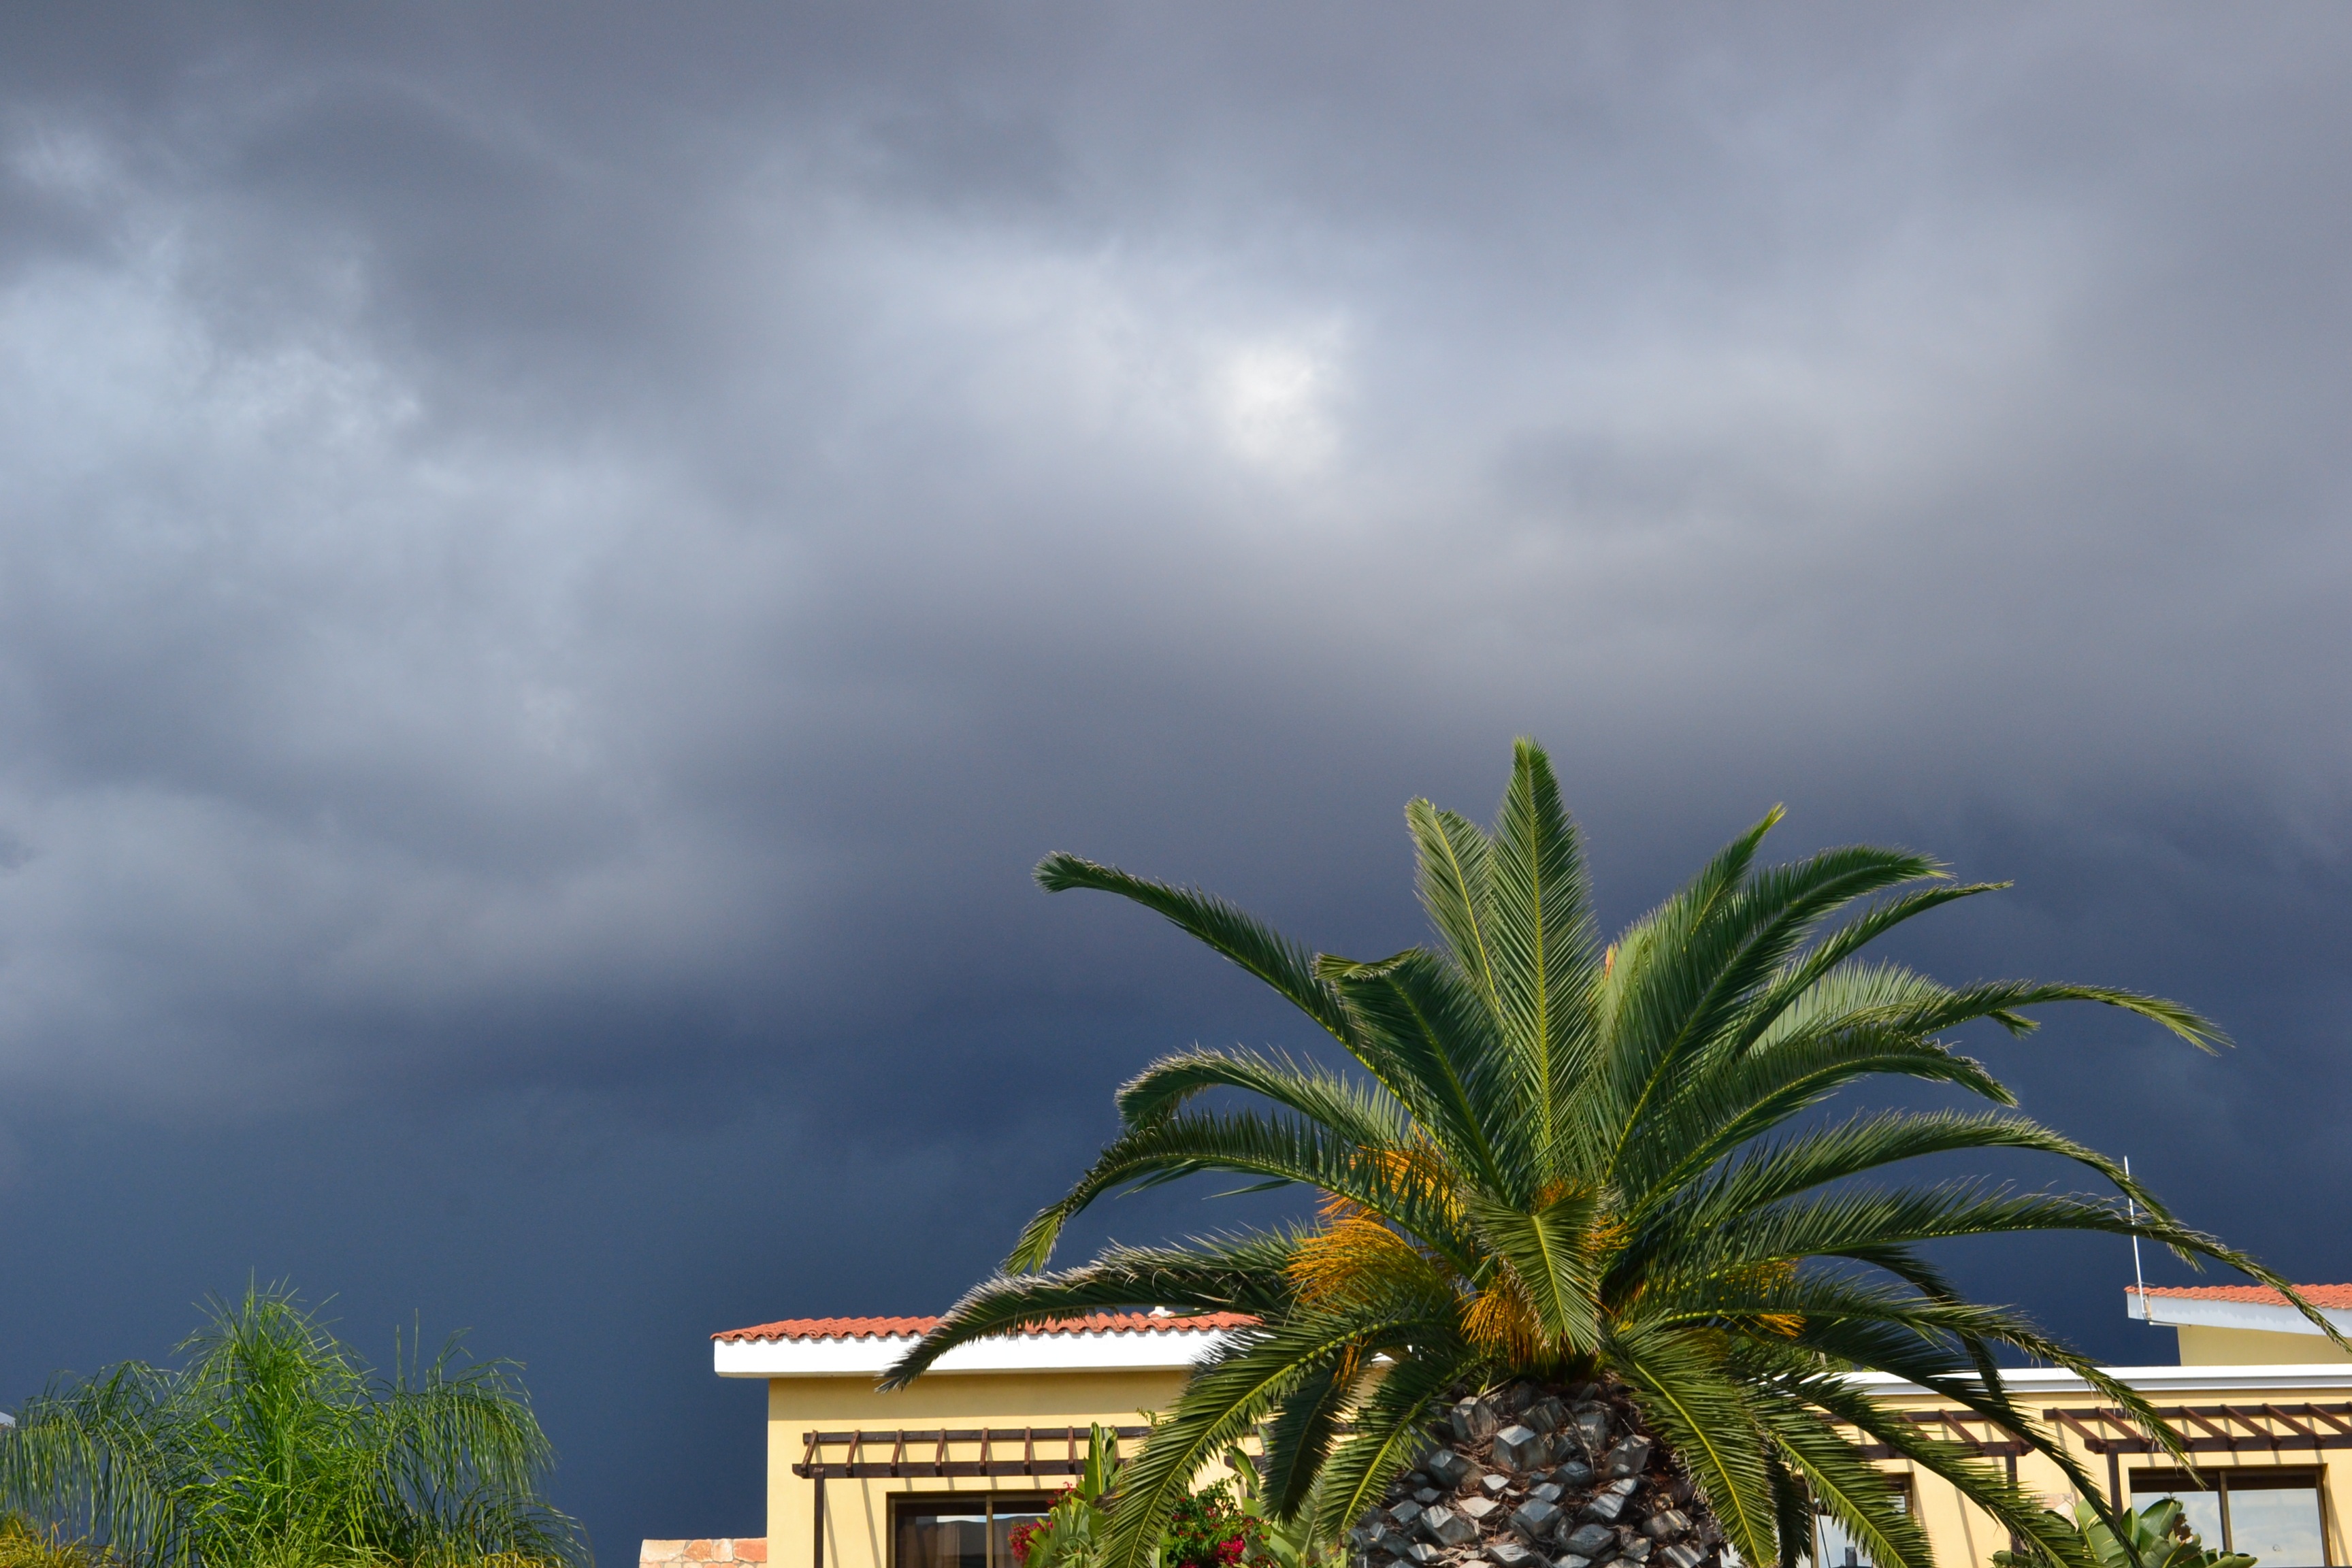
tree, cloud, plant, sky, flower, wind, grey sky, thunderstorm, tropics, palma, stormy sky, woody plant, arecales, palm family